India–United States relations

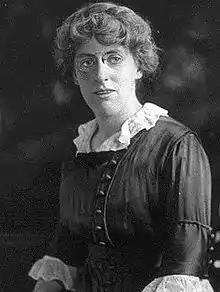
Margaret Woodrow Wilson, daughter of Woodrow Wilson, left to India for her later life

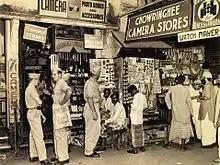
American G.I.s at a market in Calcutta in present-day Kolkata in 1945

The relationships between India in the days of the British Raj and the United States were thick. Swami Vivekananda promoted Yoga and Vedanta in the United States at the World's Parliament of Religions in Chicago, during the World's Fair in 1893. Mark Twain visited India in 1896 and described it in his travelogue "Following the Equator" with both revulsion and attraction before concluding that India was the only foreign land he dreamed about or longed to see again. Regarding India, Americans learned more from English writer Rudyard Kipling. Mahatma Gandhi had an important influence on the philosophy of non-violence promoted by American civil rights movement leader Martin Luther King Jr. in the 1950s.